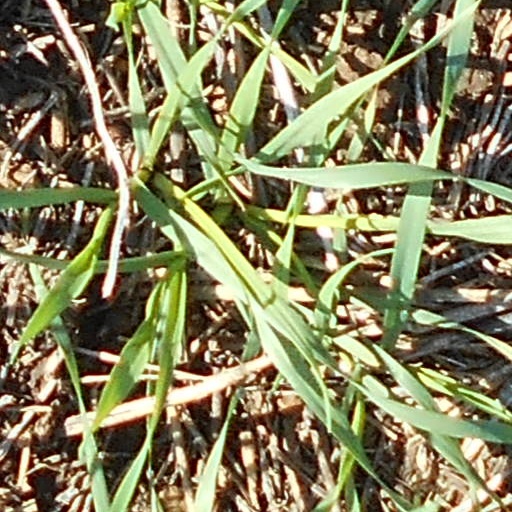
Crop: wheat